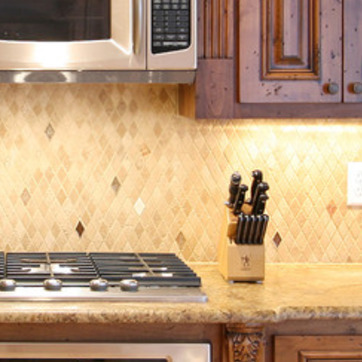
Material: tile